Pentation

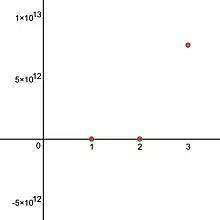
The first three values of the expression "x"[5]2. The value of 3[5]2 is ; values for higher "x", such as 4[5]2, which is about , are much too large to appear on the graph.

In mathematics, pentation (or hyper-5) is the fifth hyperoperation. Pentation is defined to be repeated tetration, similarly to how tetration is repeated exponentiation, exponentiation is repeated multiplication, and multiplication is repeated addition. The concept of "pentation" was named by English mathematician Reuben Goodstein in 1947, when he came up with the naming scheme for hyperoperations.